Mahibalanpatti

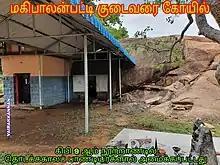
Mahibalanpatti Rock Cut Cave Temple

The ancient poet Kaniyan Pungundranar was born in this village. It is one of the Chettinadu Villages.